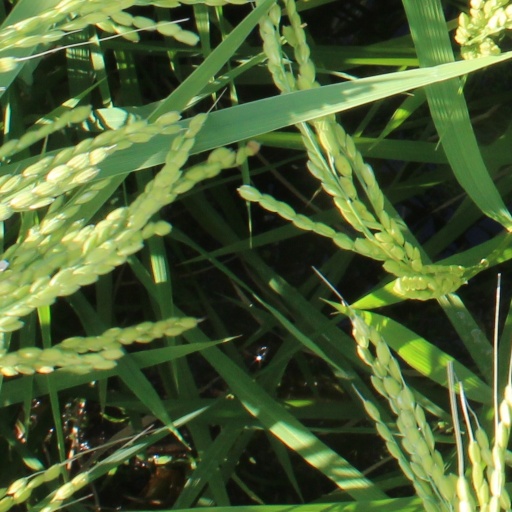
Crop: rice